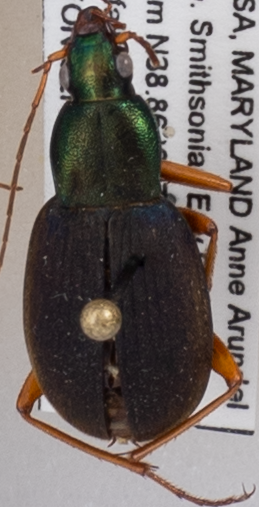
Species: Chlaenius aestivus
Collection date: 2019-05-30 04:00:00
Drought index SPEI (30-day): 1.13
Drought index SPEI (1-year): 2.09
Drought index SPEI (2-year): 1.69